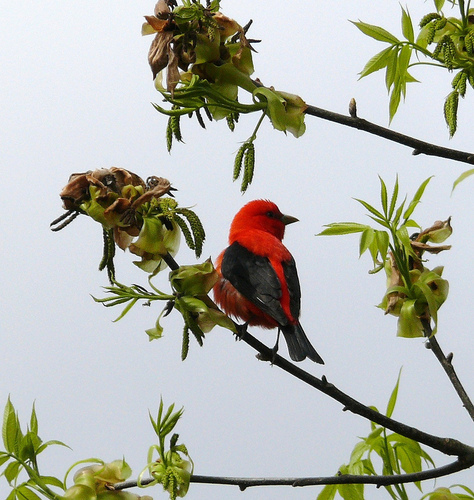
this small bird has a short beak that points down, and has a red head, and black wings.
the bird is very red and black wings and a pointed beak
this is a red bird with black wings and a small pointed beak.
this is a bright red bird with a black wing and a small black beak.
bird with brown beak, black eye, tarsus, feet, inner and outer rectrices, red crown, nape and backa medium sized bird with black wings and a small bill
this bird has wings that are black and has a red body
this red bird has a black, pointed beak with a wide base, has a small, black-masked eye area, has solid black wings, and a long black tail.
this bird has wings that are black and has a red body
this bird has wings that are black and has a red bill
Species: Scarlet Tanager